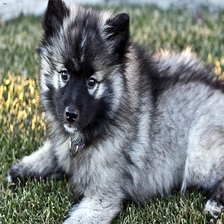
Species: dog
Breed: keeshond